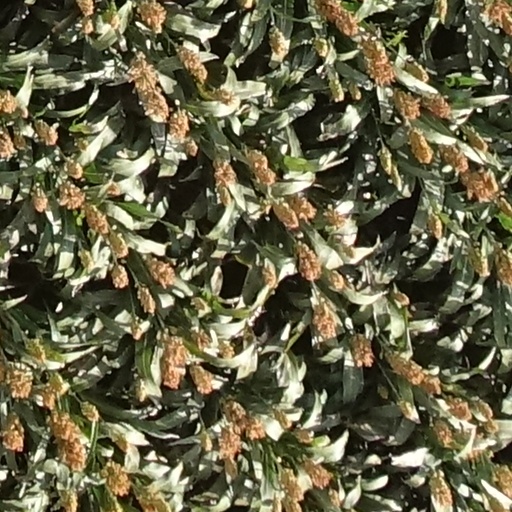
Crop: sorghum